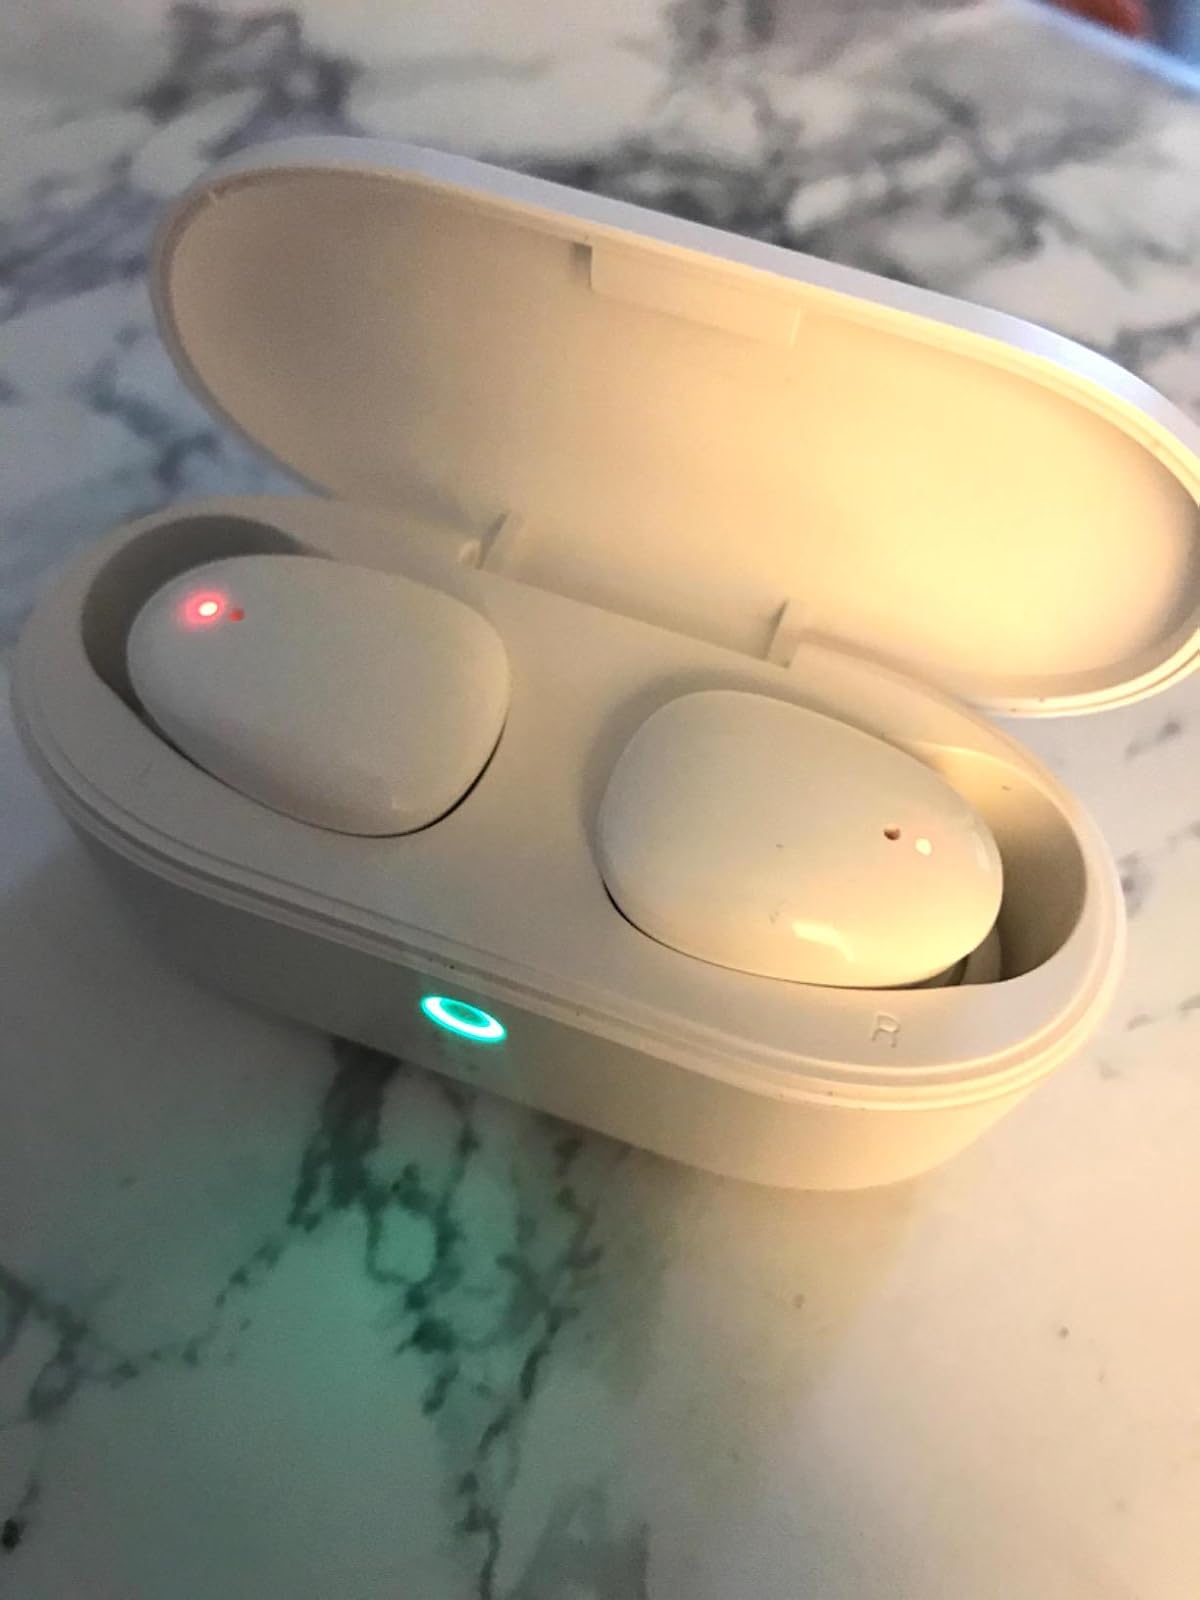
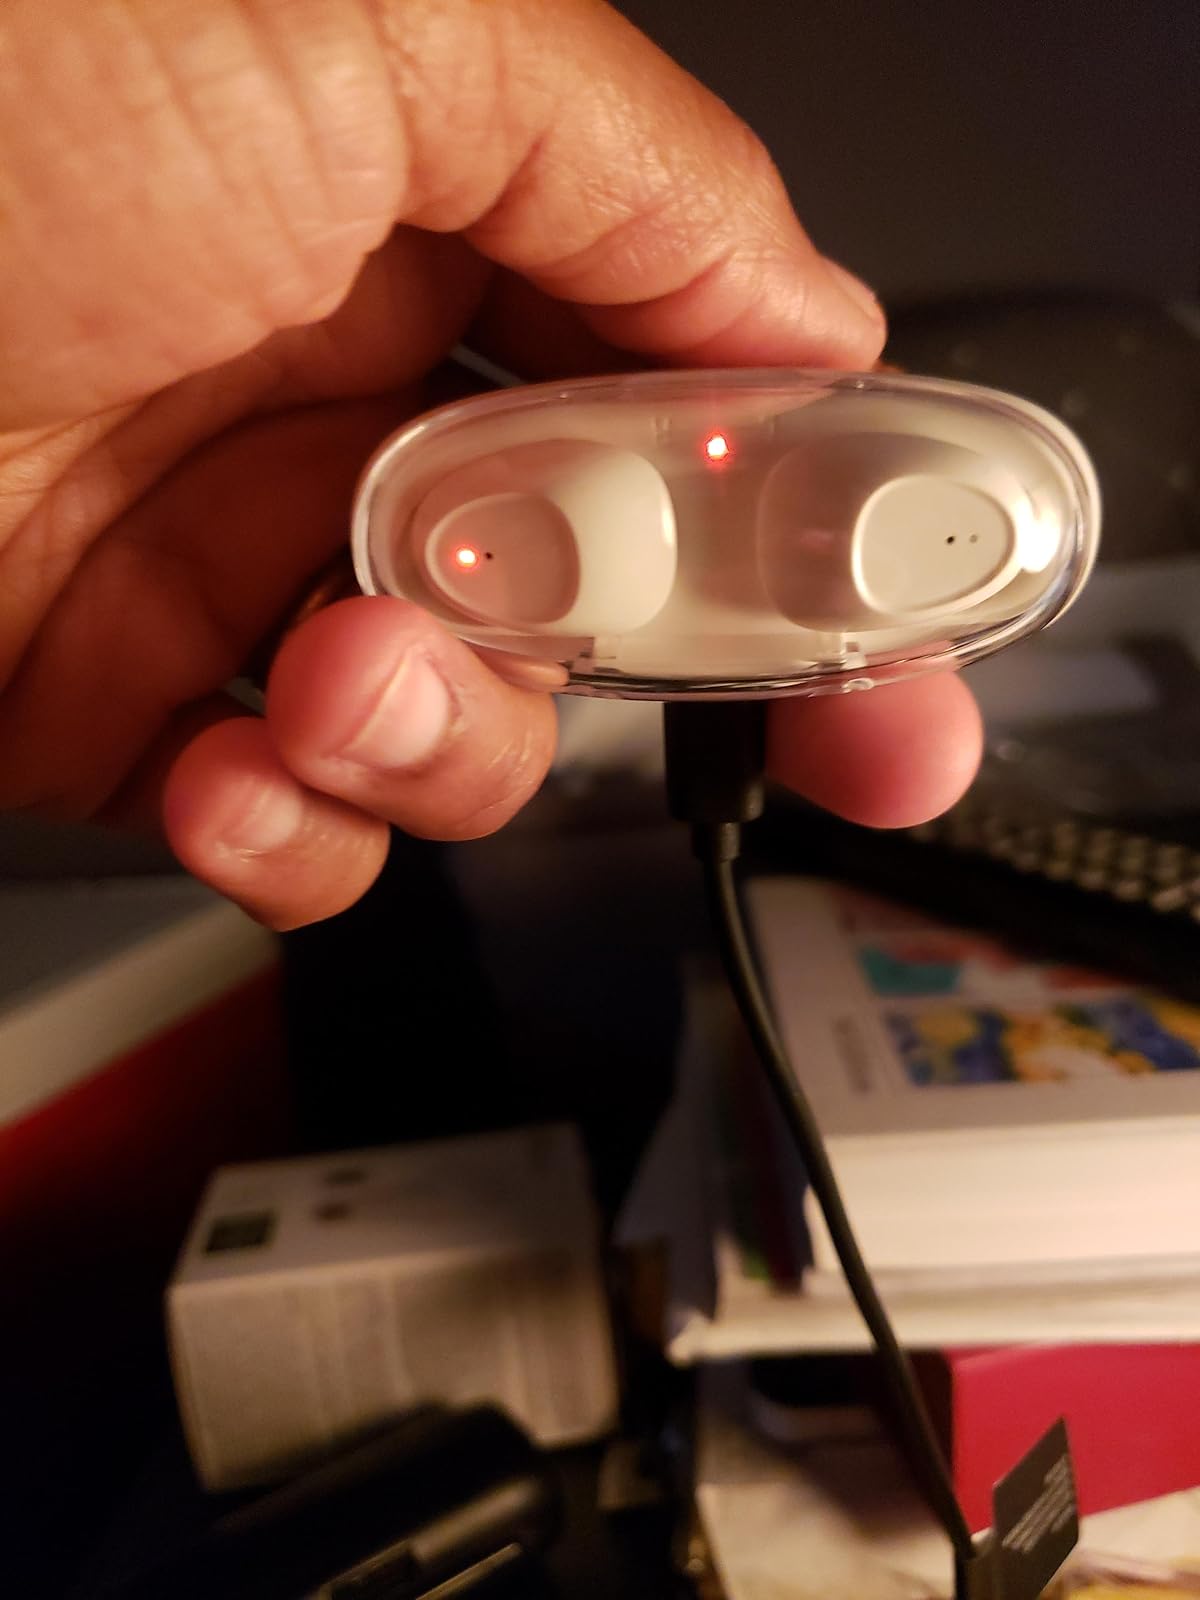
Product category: earbuds
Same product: no